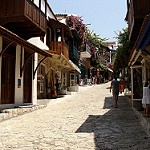
Label: street